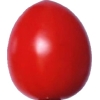
Label: tomato_cherry_red